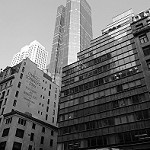
Label: B & W